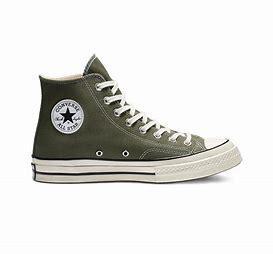
Brand: Converse
Model: Chuck 70 Canvas